Tiffeny Milbrett

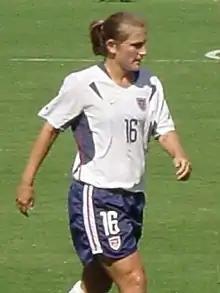
Milbrett in 2003

Tiffeny Carleen Milbrett (born October 23, 1972) is an American former professional soccer forward who was a longtime member of the United States women's national team. In May 2018 the National Soccer Hall of Fame announced Milbrett will be enshrined in the Hall. A native of Oregon, she starred at the University of Portland where she scored a then school record 103 goals during her career. She won an Olympic gold medal in 1996 in Atlanta and a silver medal at the 2000 Olympics in Sydney. She also played in three World Cups, winning in 1999. She is in the top five all-time in the United States national soccer team in three offensive categories.